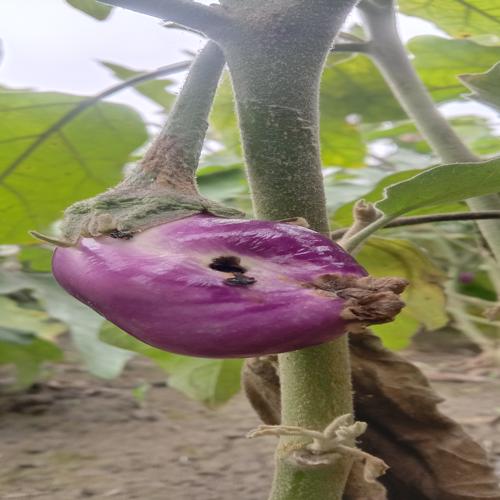
Label: Shoot and Fruit Borer